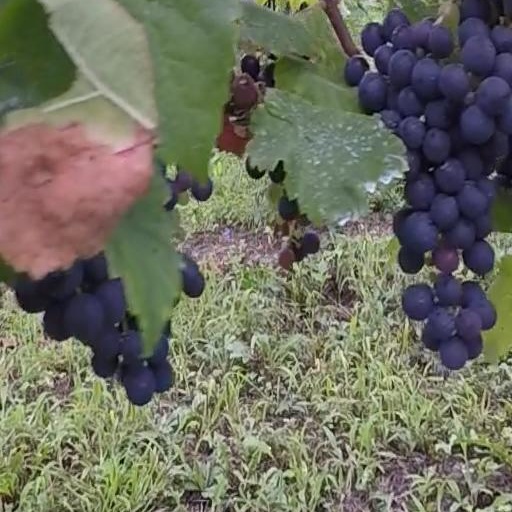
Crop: grape